Cécile Mourer-Chauviré

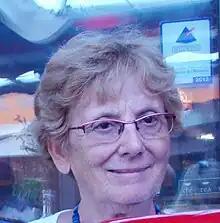
Mourer-Chauviré in 2014

Cécile Mourer-Chauviré (born 1939) is a French paleontologist specializing in birds of the Eocene and the Oligocene. In her early career, she discovered with her husband the Laang Spean cave site of prehistoric humans in Cambodia.